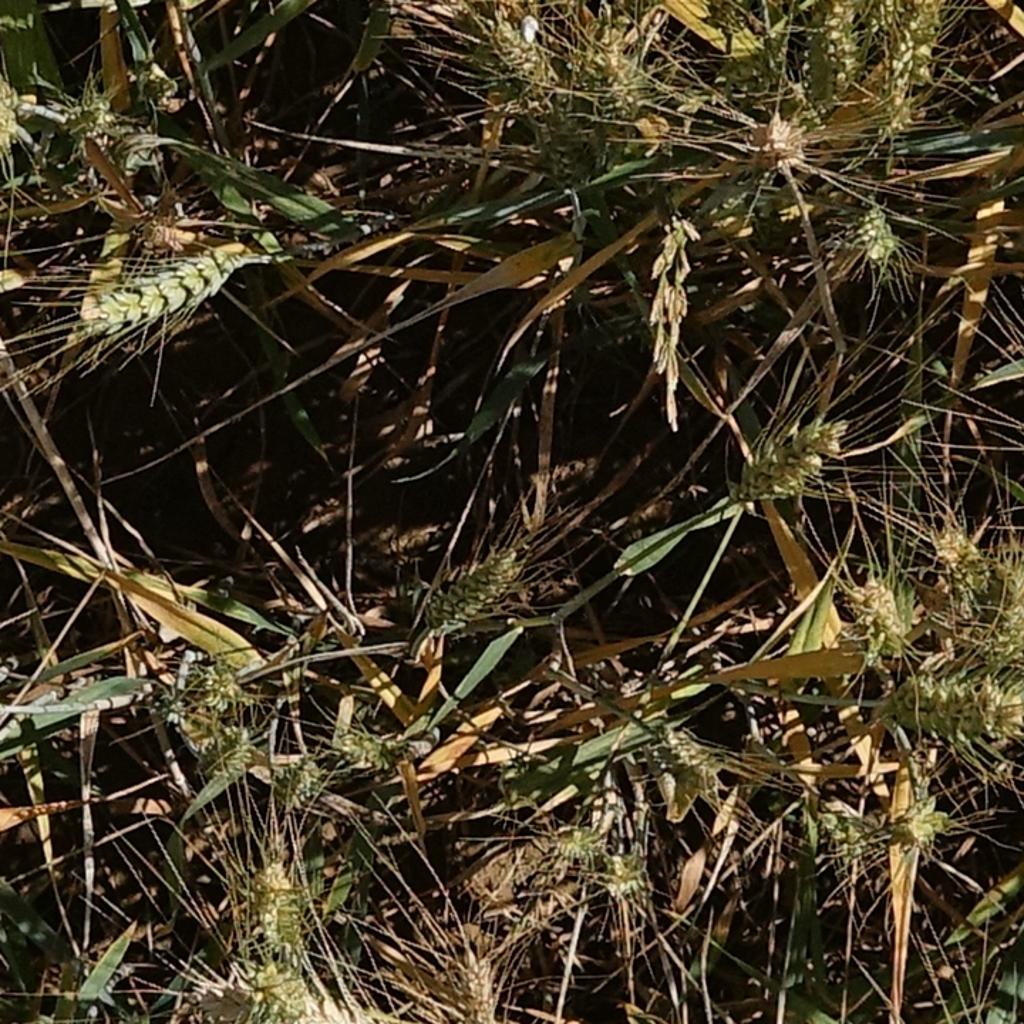
Country: France
Location: Gréoux
Wheat development stage: Filling